Monheurt

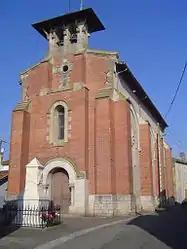
Church of Saint Cloud

Monheurt is a commune in the Lot-et-Garonne department in south-western France.